AARNet

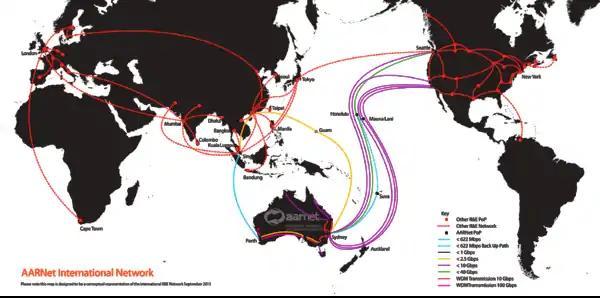
The AARNet international network as at September 2013, showing onward connections to peer NREN networks

AARNet2 (1997–2006): Fostered the building of Optus' ATM and Optus' Internet networks: